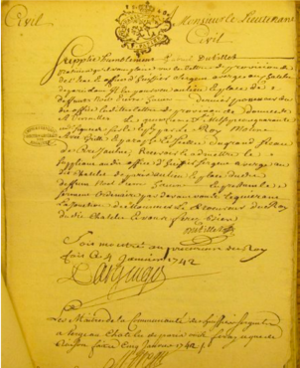
Achat de l'office d'huissier et de sergent à verge en 1742 par Gabriel Dutillet
Le château de la Hallière est situé sur la commune de Digny, dans le département français d'Eure-et-Loir. Il jouxte le manoir du Romphaye dont il a partagé l'histoire. Si celui-ci a gardé son aspect d'origine, le manoir de la Hallière a fait place à un château dans le goût du XVIIIᵉ siècle, avec des remaniements sous la Restauration.